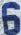
Number: 6